Alva Rogers

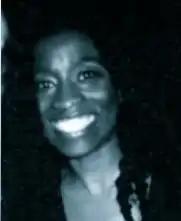

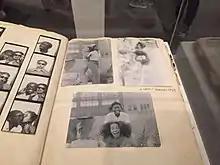
Alva Rodgers Journal, from Black Radical Women at the Brooklyn Museum

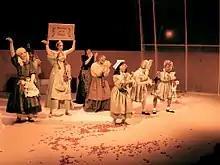
Alva Rogers, Doll Plays

Alva Rogers (born 1959) is an American playwright, composer, actor, vocalist, and arts educator. She is known for the use of dolls and puppetry in interdisciplinary work. Rogers performed in the role of Eula Peazant in Julie Dash's 1991 film "Daughters of the Dust". and was a vocalist in the New York City alternative rock band Band of Susans.